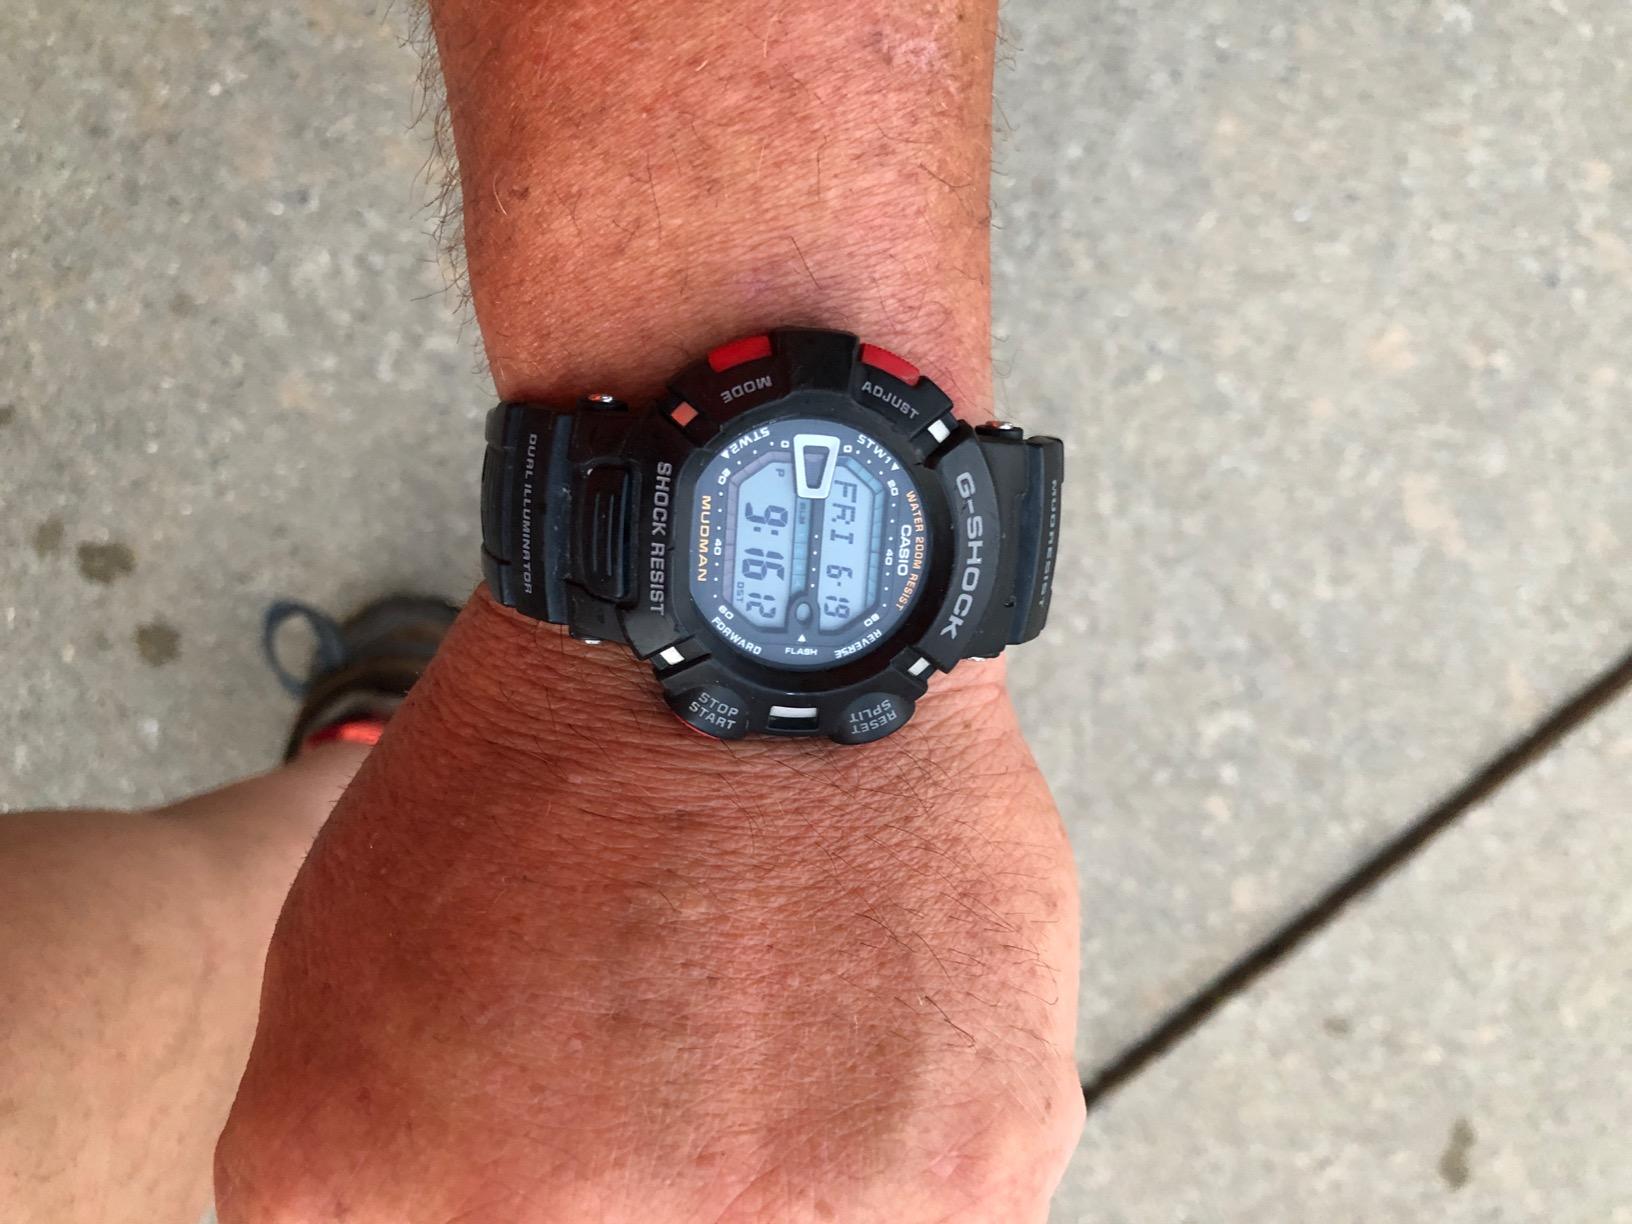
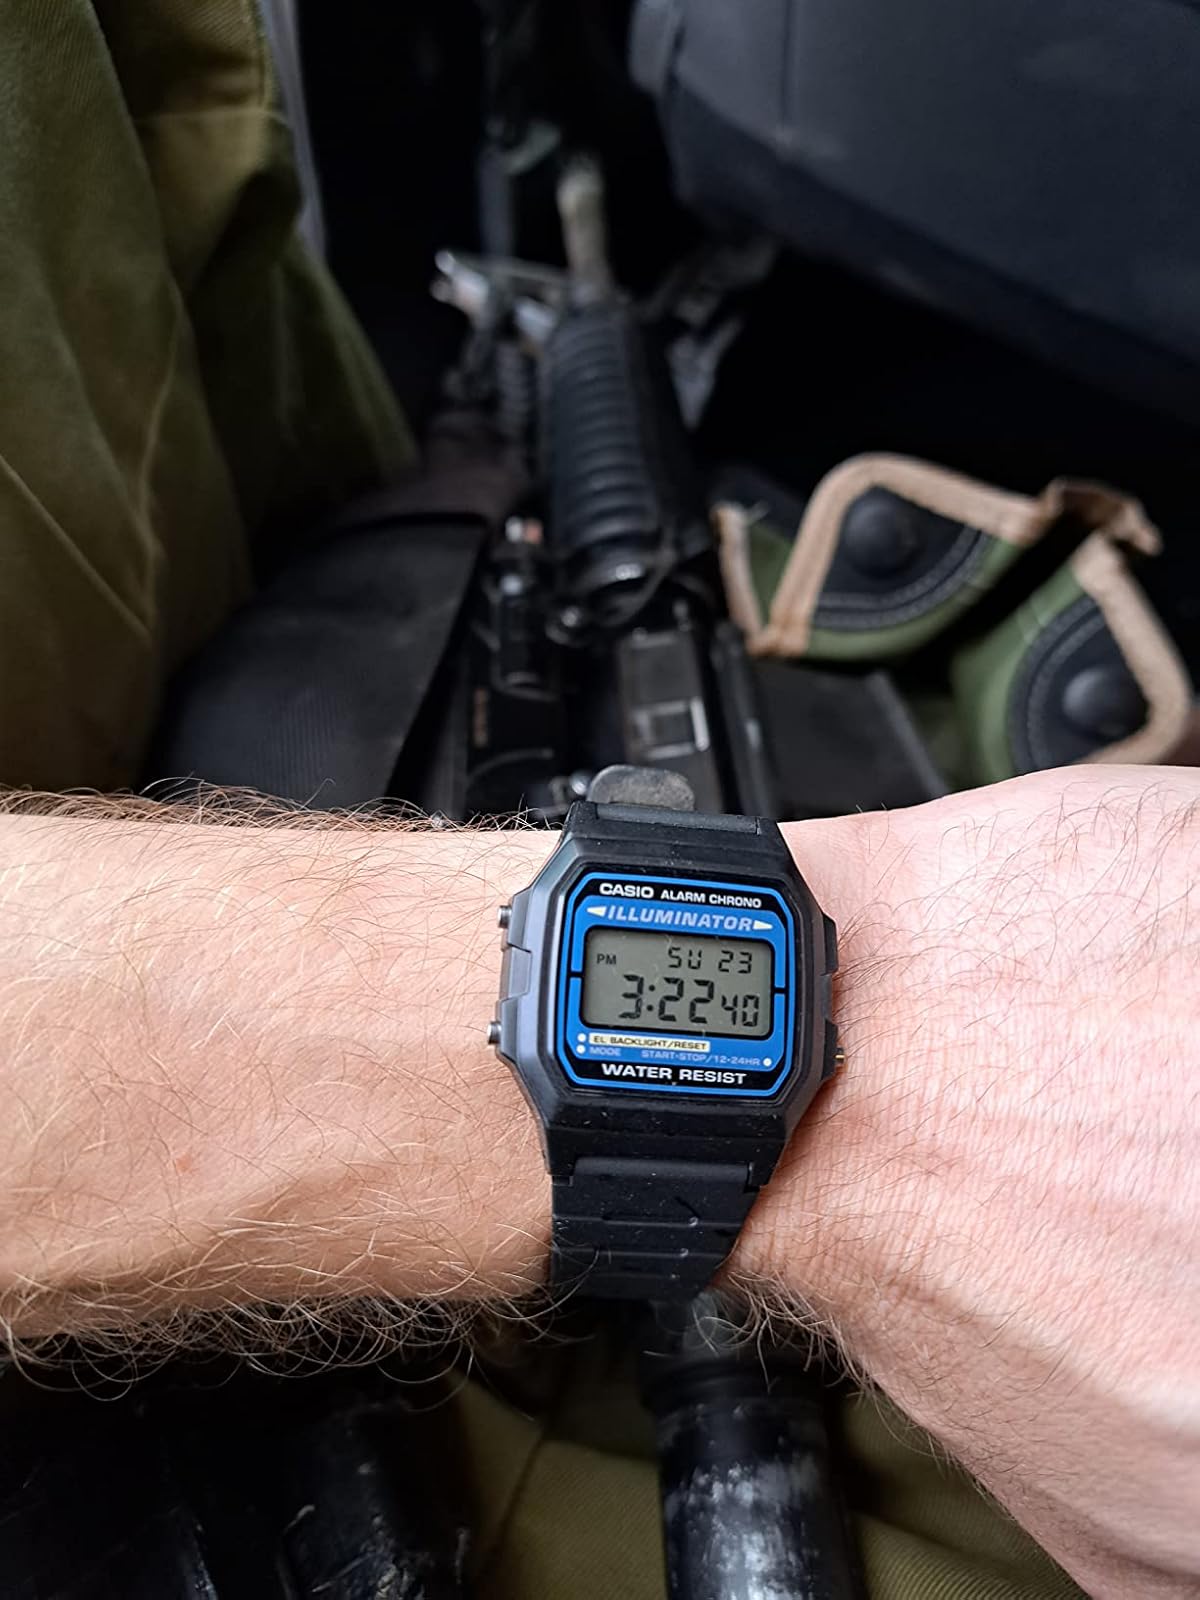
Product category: accessories_watch
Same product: no